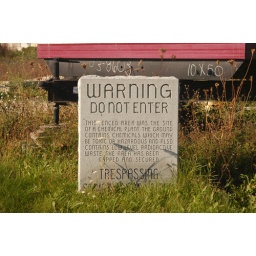
Tombstone just inside the fence of a former DDT producing chemical plant in St. Louis, Michigan